List of Coronation Street characters introduced in 2021

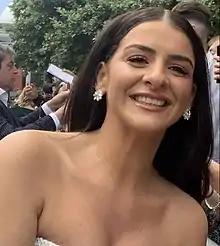
Rebecca Ryan portrays Lydia.

Lydia Chambers, played by Rebecca Ryan, made her first appearance on 10 December 2021. Lydia was introduced as a new personal assistant at Underworld factory. She attends a meeting with Sarah Platt (Tina O'Brien) and later befriends Sarah, who is horrified to realise that she has history with Sarah's husband Adam Barlow (Sam Robertson), whom she dated at university. A jealous Lydia eventually starts to harass the couple by breaking into their apartment and leaving gifts and threatening notes, but she is not suspected after Adam believes that it is a man who lost against his legal team in court. After weeks of sending herself text messages pretending to be Adam and making purchases on a forged credit card belonging to Adam, she tells Sarah that they had been having an affair. Sarah believes Lydia and kicks Adam out of their flat. When Adam tries to find out why she is doing this to him, she explains that she is getting revenge on him for treating her badly during their fling years prior to this. She also trashes her own flat whilst Adam is in the building which leads police to think that this was his doing. Adam is then arrested. In March, Adam and Lydia come to blows in a shopping centre. This leads to Lydia pushing Adam off the balcony, leaving Adam with potentially life-threatening injuries, including possible damage to his sight. Fortunately, Adam recovers safely and when Lydia is arrested, he lies and tells the police he fell, because he felt that it was payback for how he treated Lydia during their relationship. Lydia calls a truce with Adam before she leaves Weatherfield.